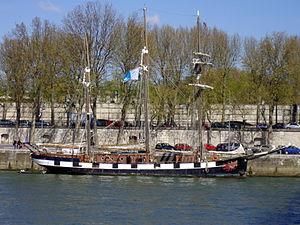
Le trois-mâts français La Boudeuse à Paris, quai de Bercy
La Boudeuse est un trois-mâts goélette, à coque en acier, construit en 1916 aux Pays-Bas.
Le port de Bercy est une voie située dans le 12ᵉ arrondissement de Paris, en France.